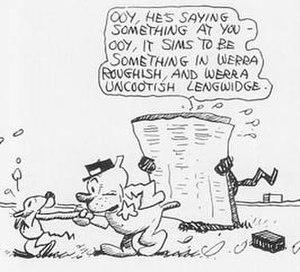
Peanuts est un comic strip écrit et dessiné quotidiennement, sans interruption et sans assistance, par l'Américain Charles M. Schulz d'octobre 1950 jusqu'à sa mort, en février 2000. Il aura écrit au total 17 897 strips dont 2 506 pages du dimanche.
Chronologie de la bande dessinée :